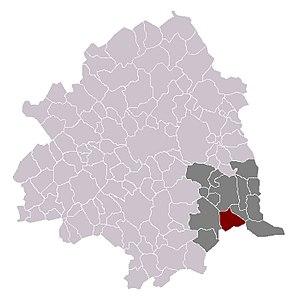
Genech dans son canton et son arrondissement
Genech est une commune française, située dans le Pays de Pévèle, dans le département du Nord, dans la région Hauts-de-France.